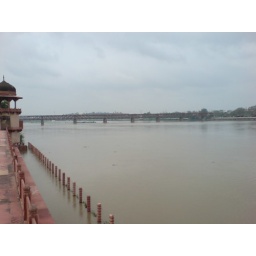
Behind the tomb, river yamuna and the bridge can be seen in the background, across the river.